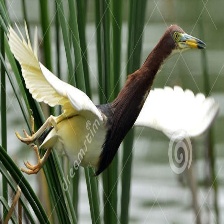
Species: CHINESE POND HERON
Scientific name: ARDEOLA BACCHUS
ImageNet parent category: little_blue_heron